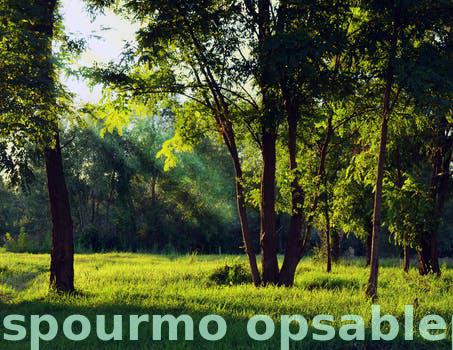
Label: Watermark